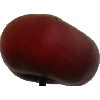
Label: Nectarine Flat 1